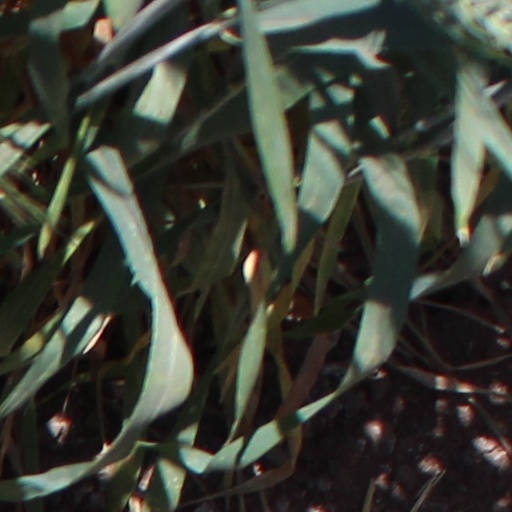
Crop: wheat